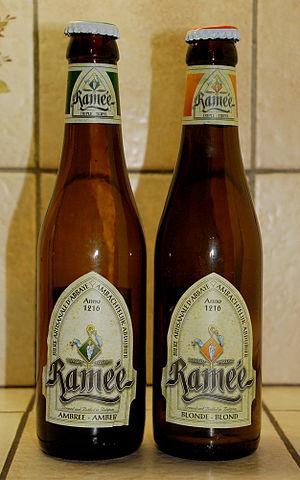
La Ramée est une bière d'abbaye belge brassée par la brasserie du Bocq à Purnode dans la commune belge d'Yvoir située en Région wallonne dans la province de Namur.